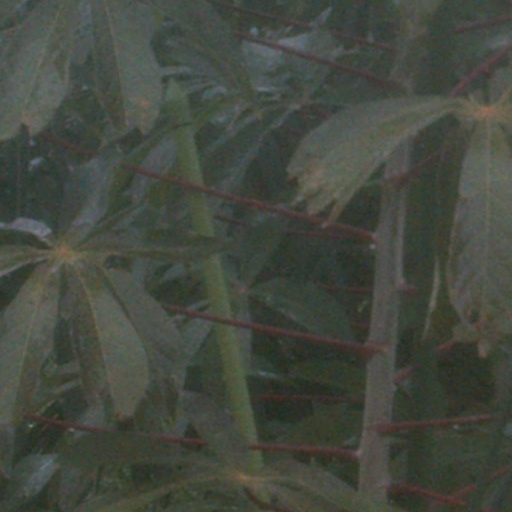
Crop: cassava